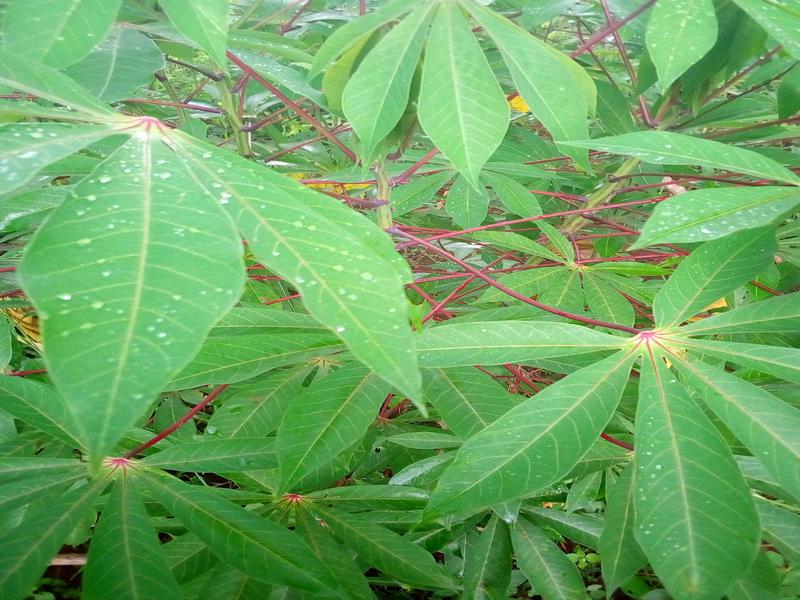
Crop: cassava
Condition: healthy